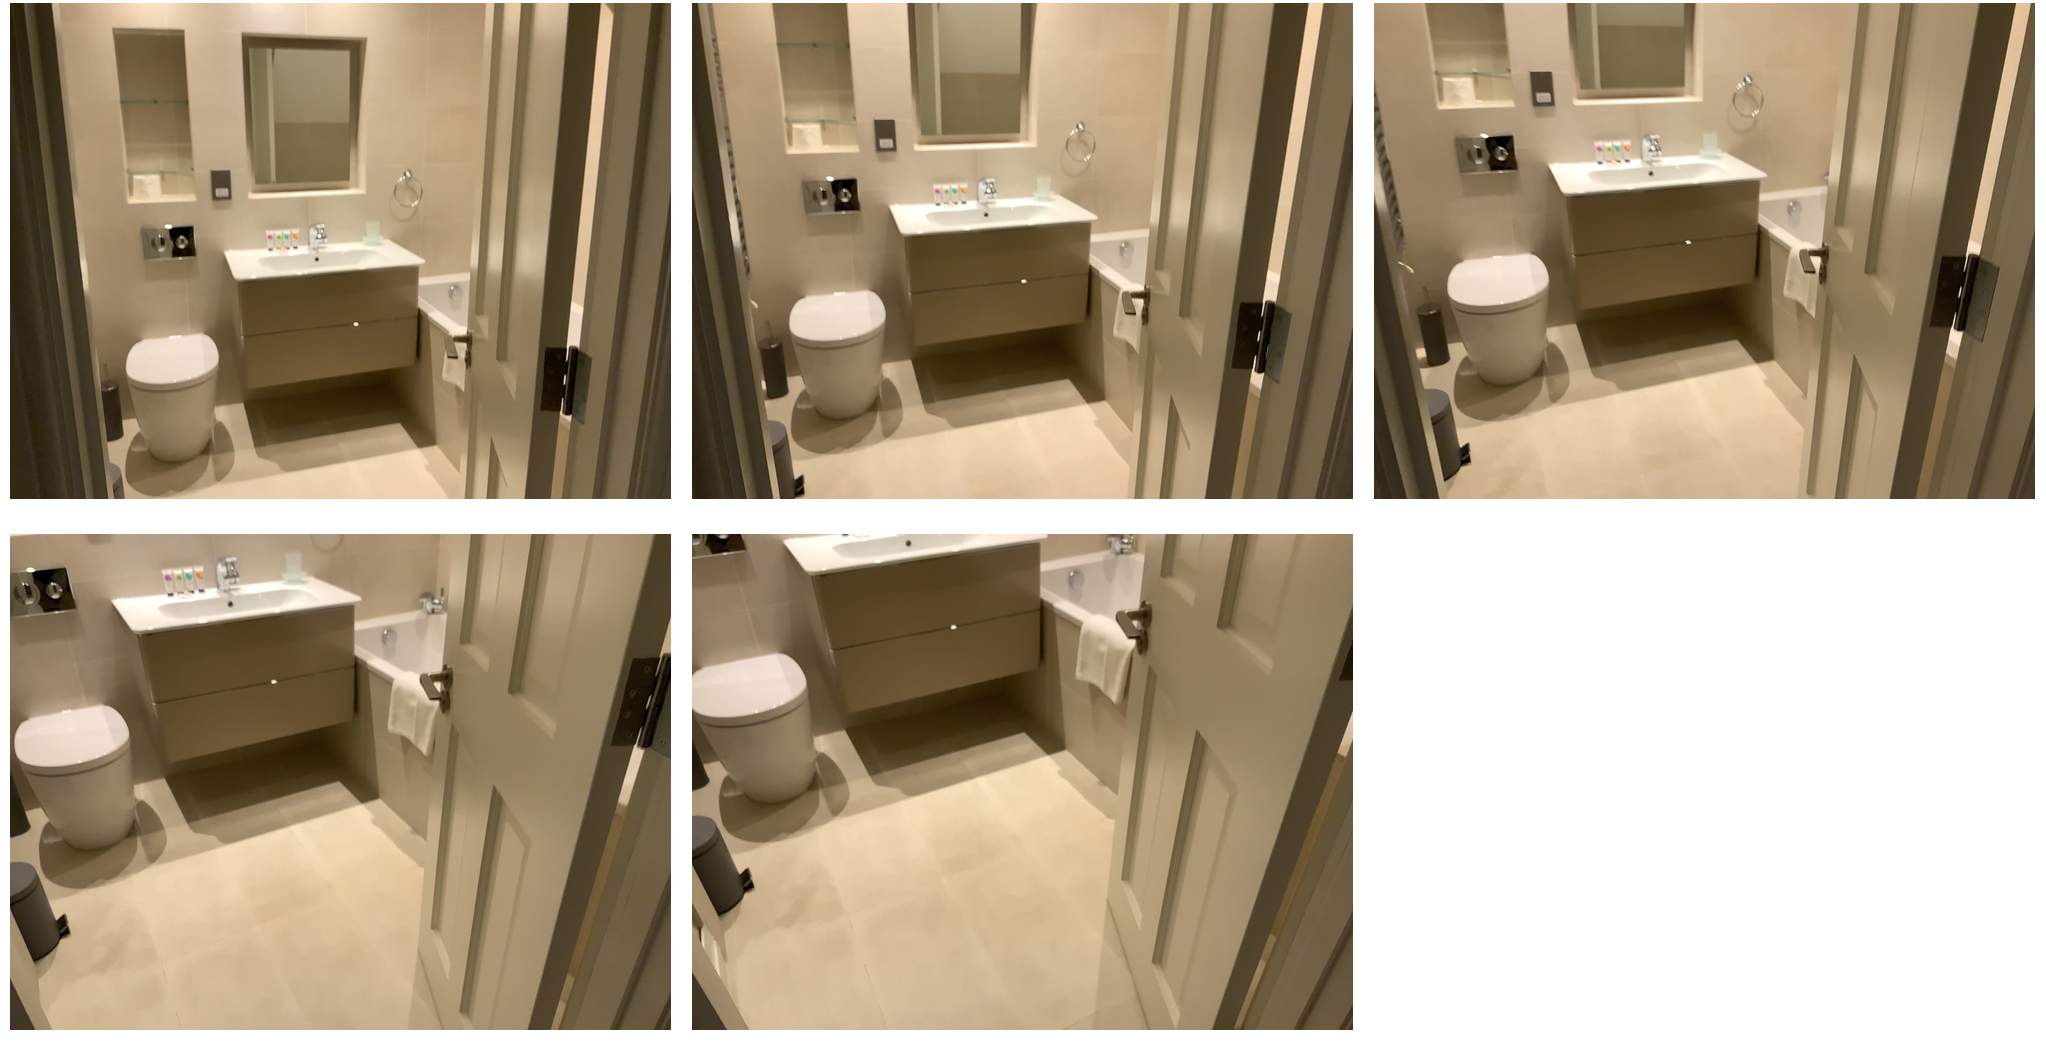Task instruction: Open the door.
Answer: {"task_instruction": "Open the door.", "nodes": ["handle", "door"], "edges": [{"functional_relationship": "openorclose", "object1": "handle", "object2": "door", "spatial_relations": ["left_of", "in_front_of", "close"], "is_touching": true}], "action_type": "pull", "function_type": "open_close_control"}